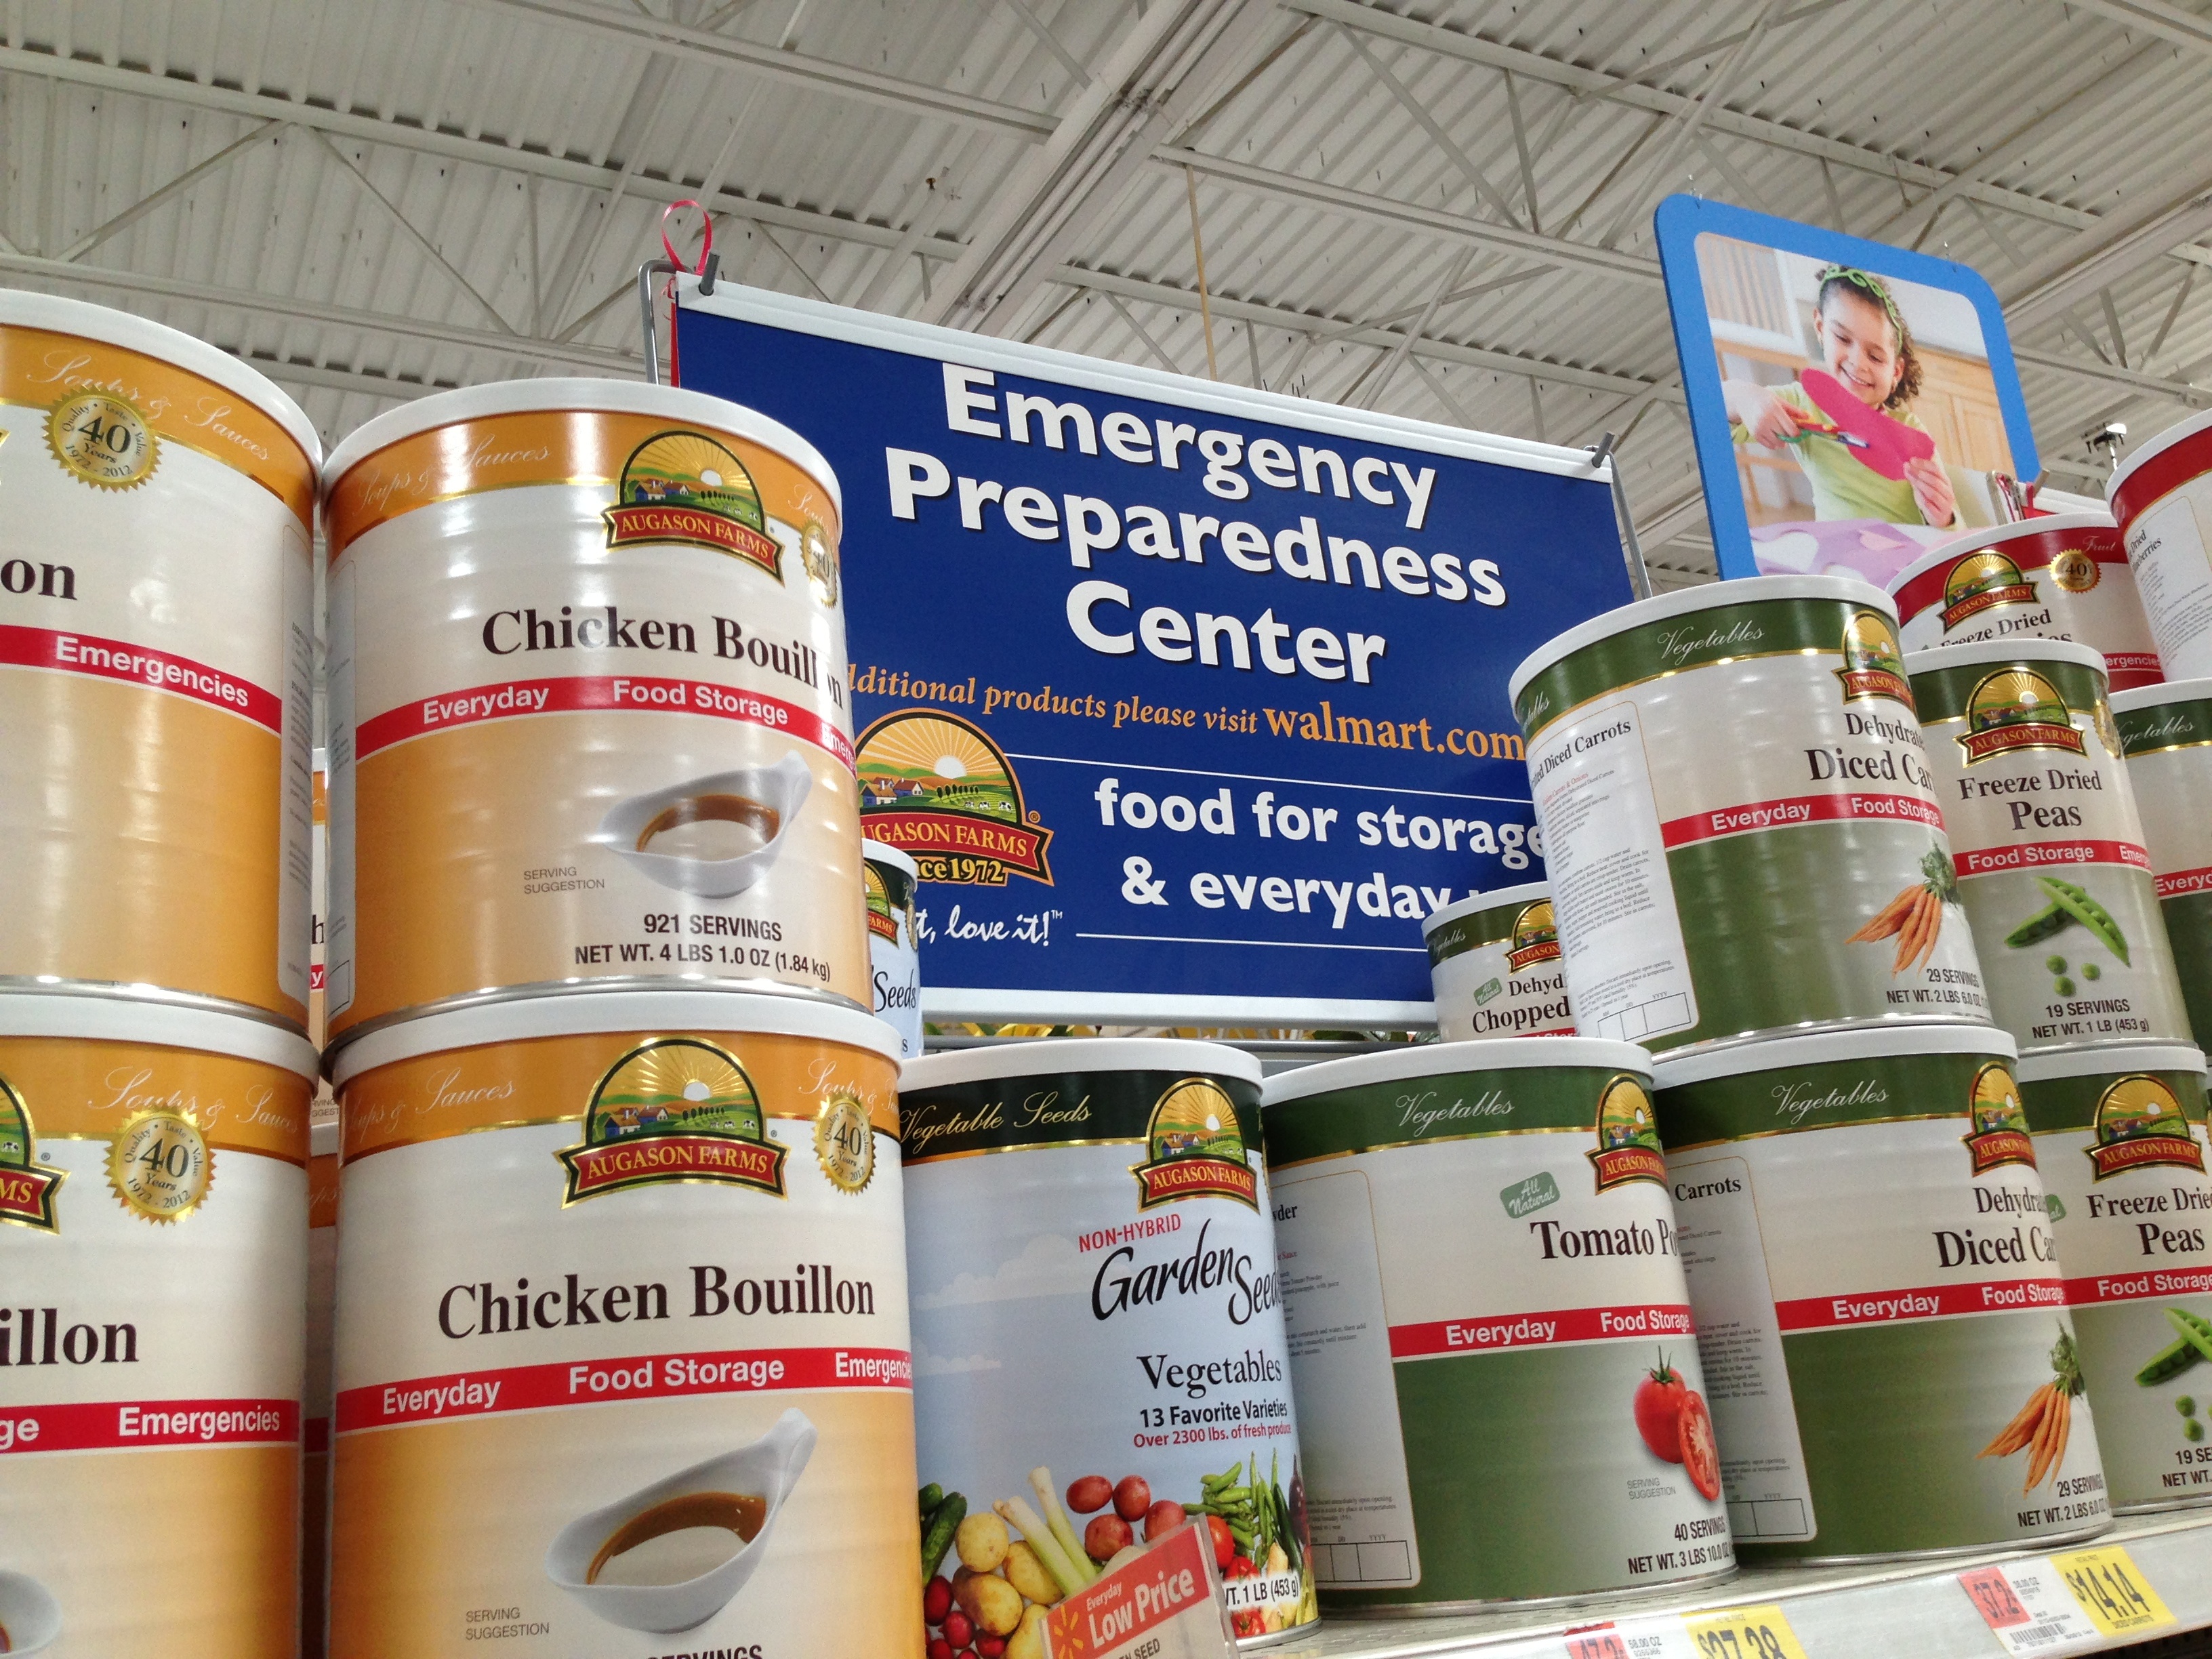
advertising, meal, food, breakfast